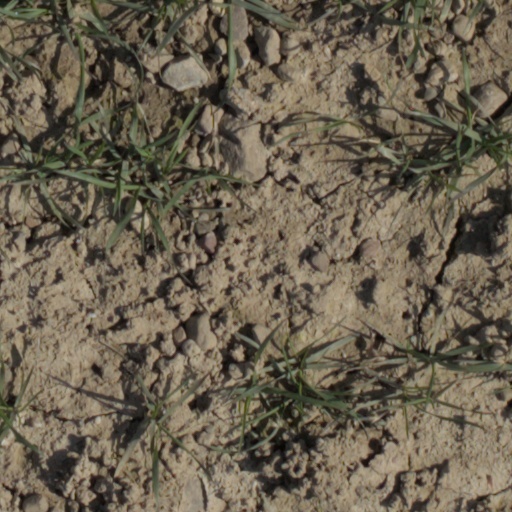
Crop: wheat